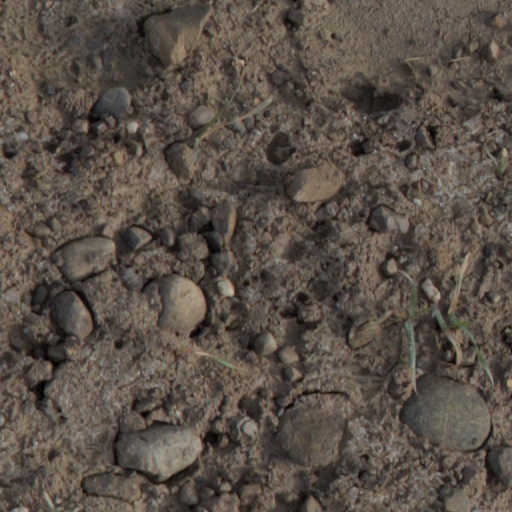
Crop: wheat